Military history of the Tang dynasty

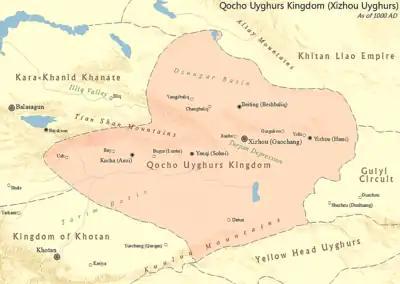
Qocho

In 639, Songtsen Gampo of the Tibetan Empire personally led an army against Songzhou (Songpan). The neighboring prefectures of Kuazhou and Nuozhou defected to the Tibetan side. Songzhou's governor attacked the Tibetans but lost. The Tang court dispatched 50,000 soldiers under Hou Junji to relieve Songzhou. Hou attacked Songtsen Gampo's camp at night, killing some 1,000 Tibetan soldiers. Songtsen Gampo called off the campaign and sent an envoy to Songzhou to apologize. However he insisted to a marriage alliance, to which Emperor Taizong of Tang agreed to in 640.